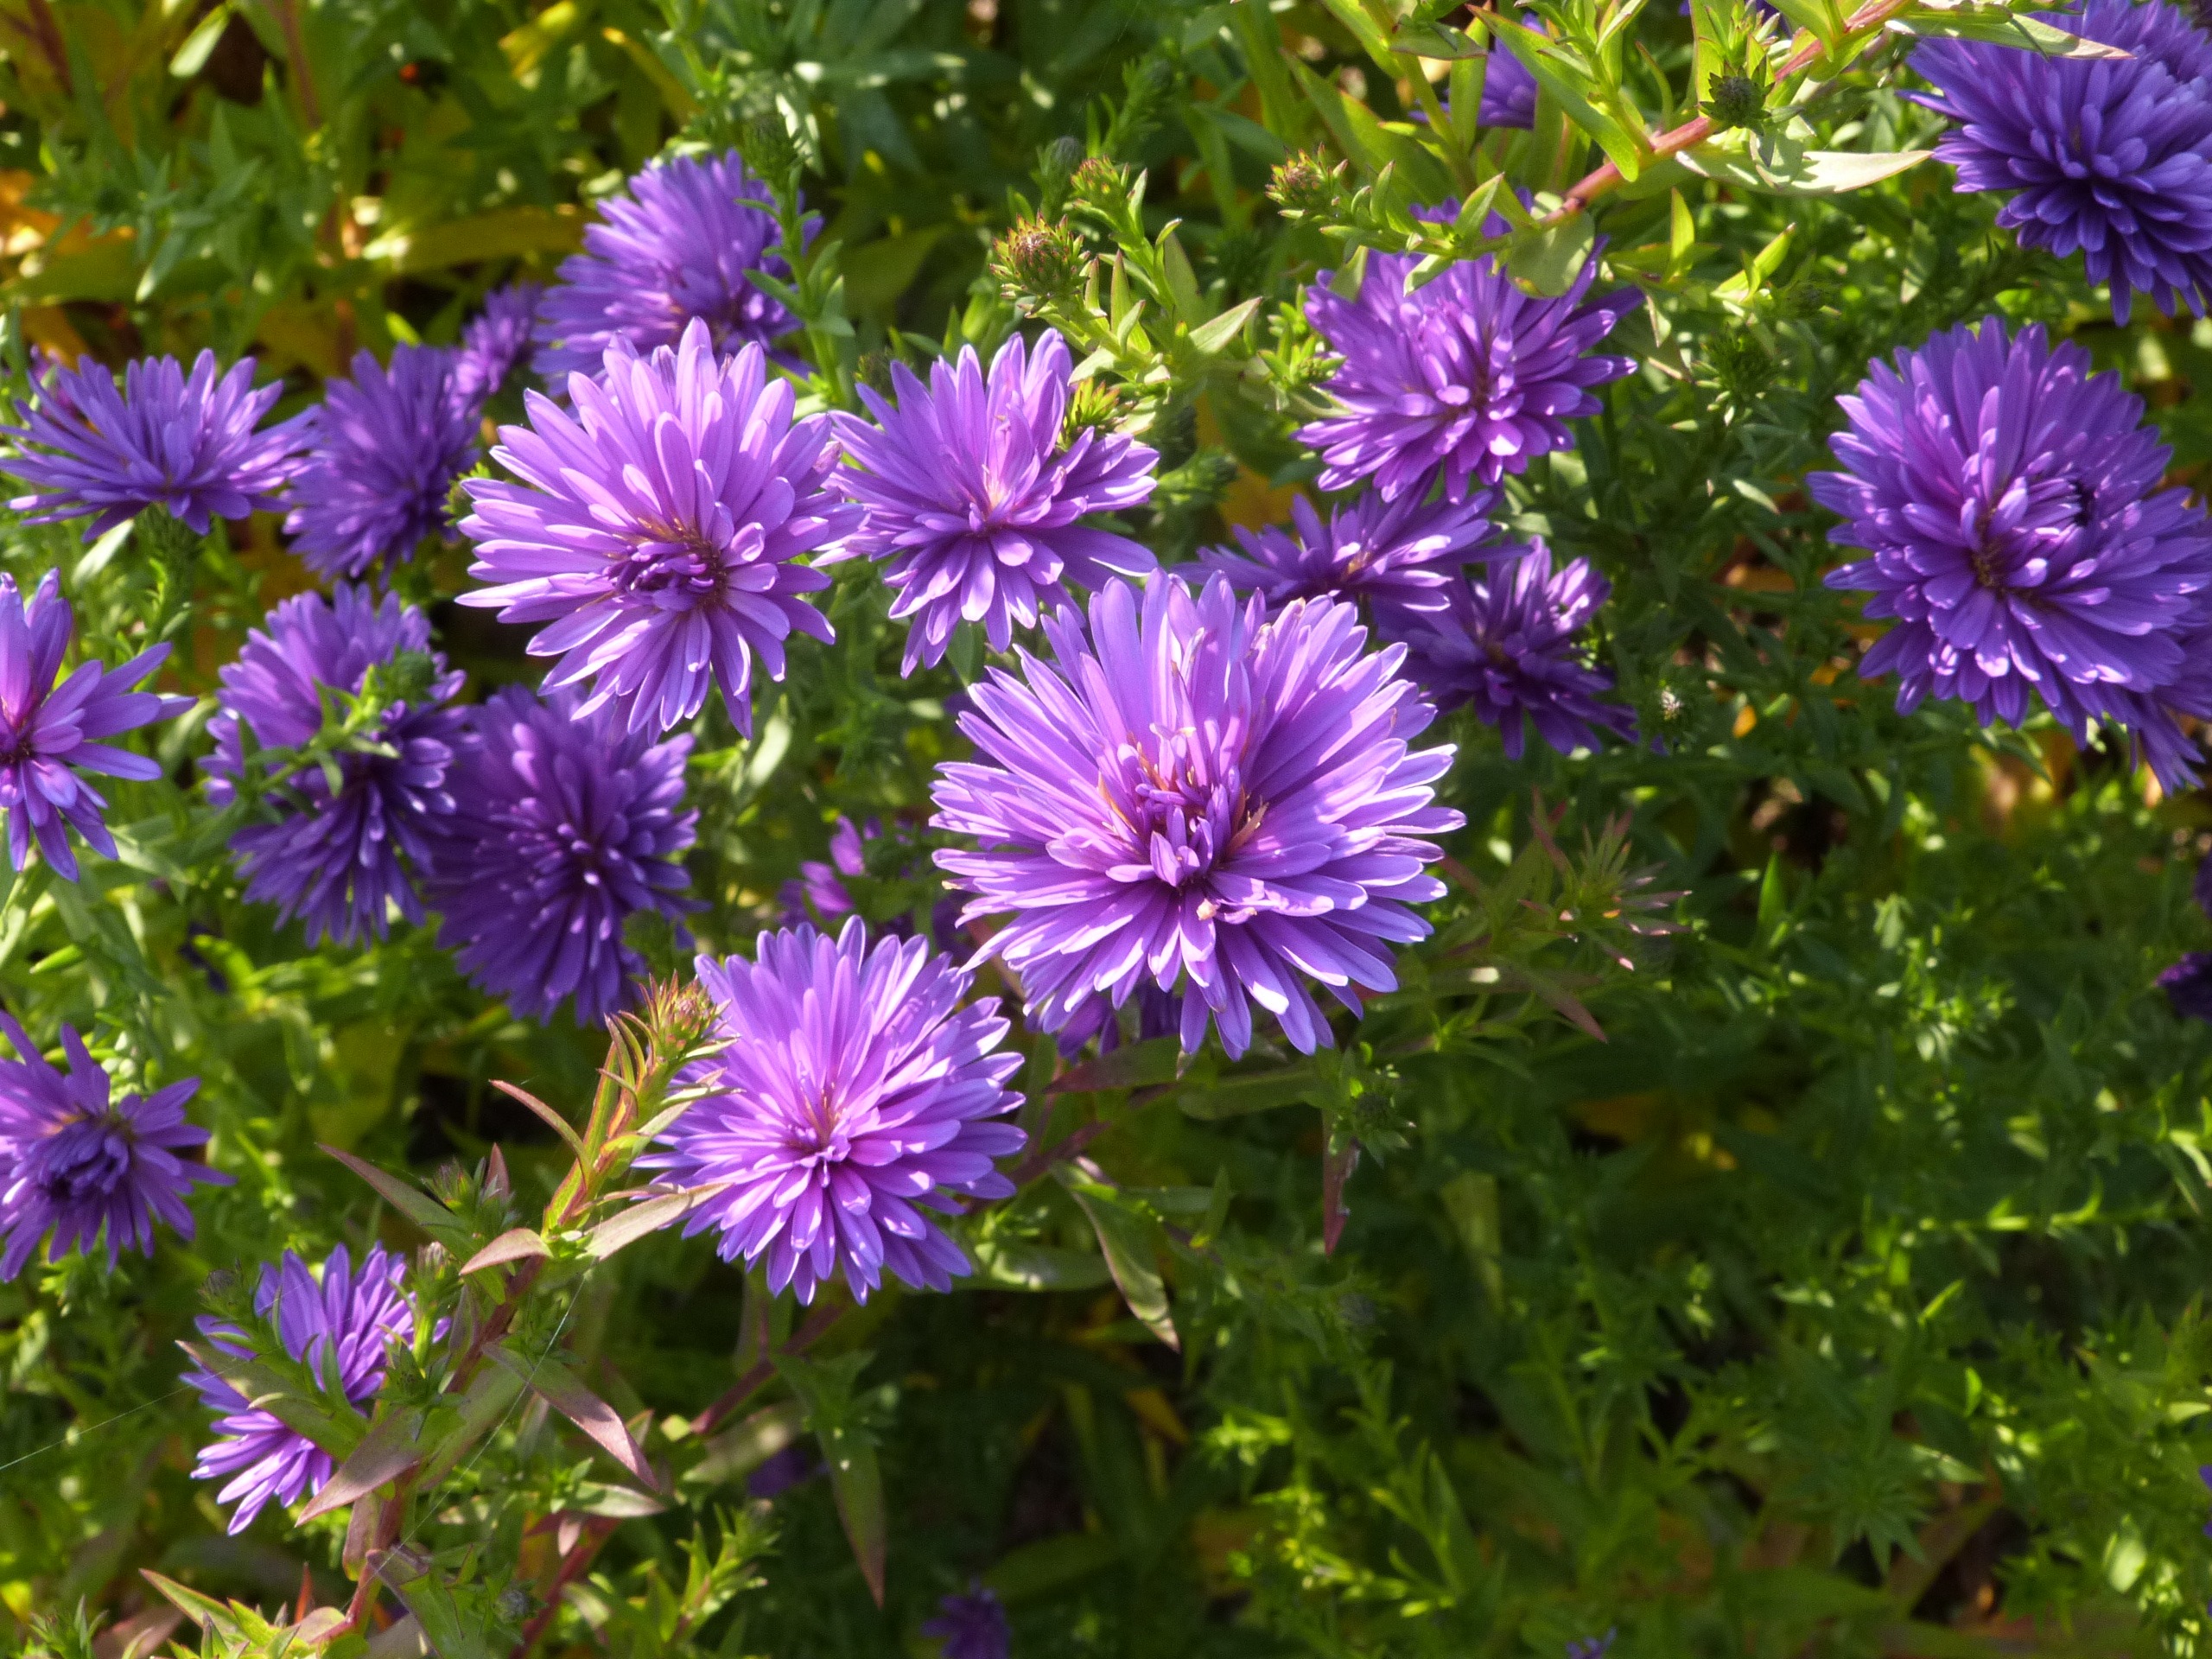
blossom, plant, meadow, stem, leaf, flower, bloom, floral, environment, herb, produce, natural, botany, agriculture, flora, botanical, plants, wildflower, flowers, flower bed, wild flowers, outdoors, vegetation, petals, aster, wildflowers, thistle, horticulture, organic, flowering plant, daisy family, annual plant, land plant